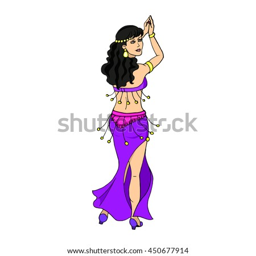
vector illustration of a dancing girl on an isolated white background .